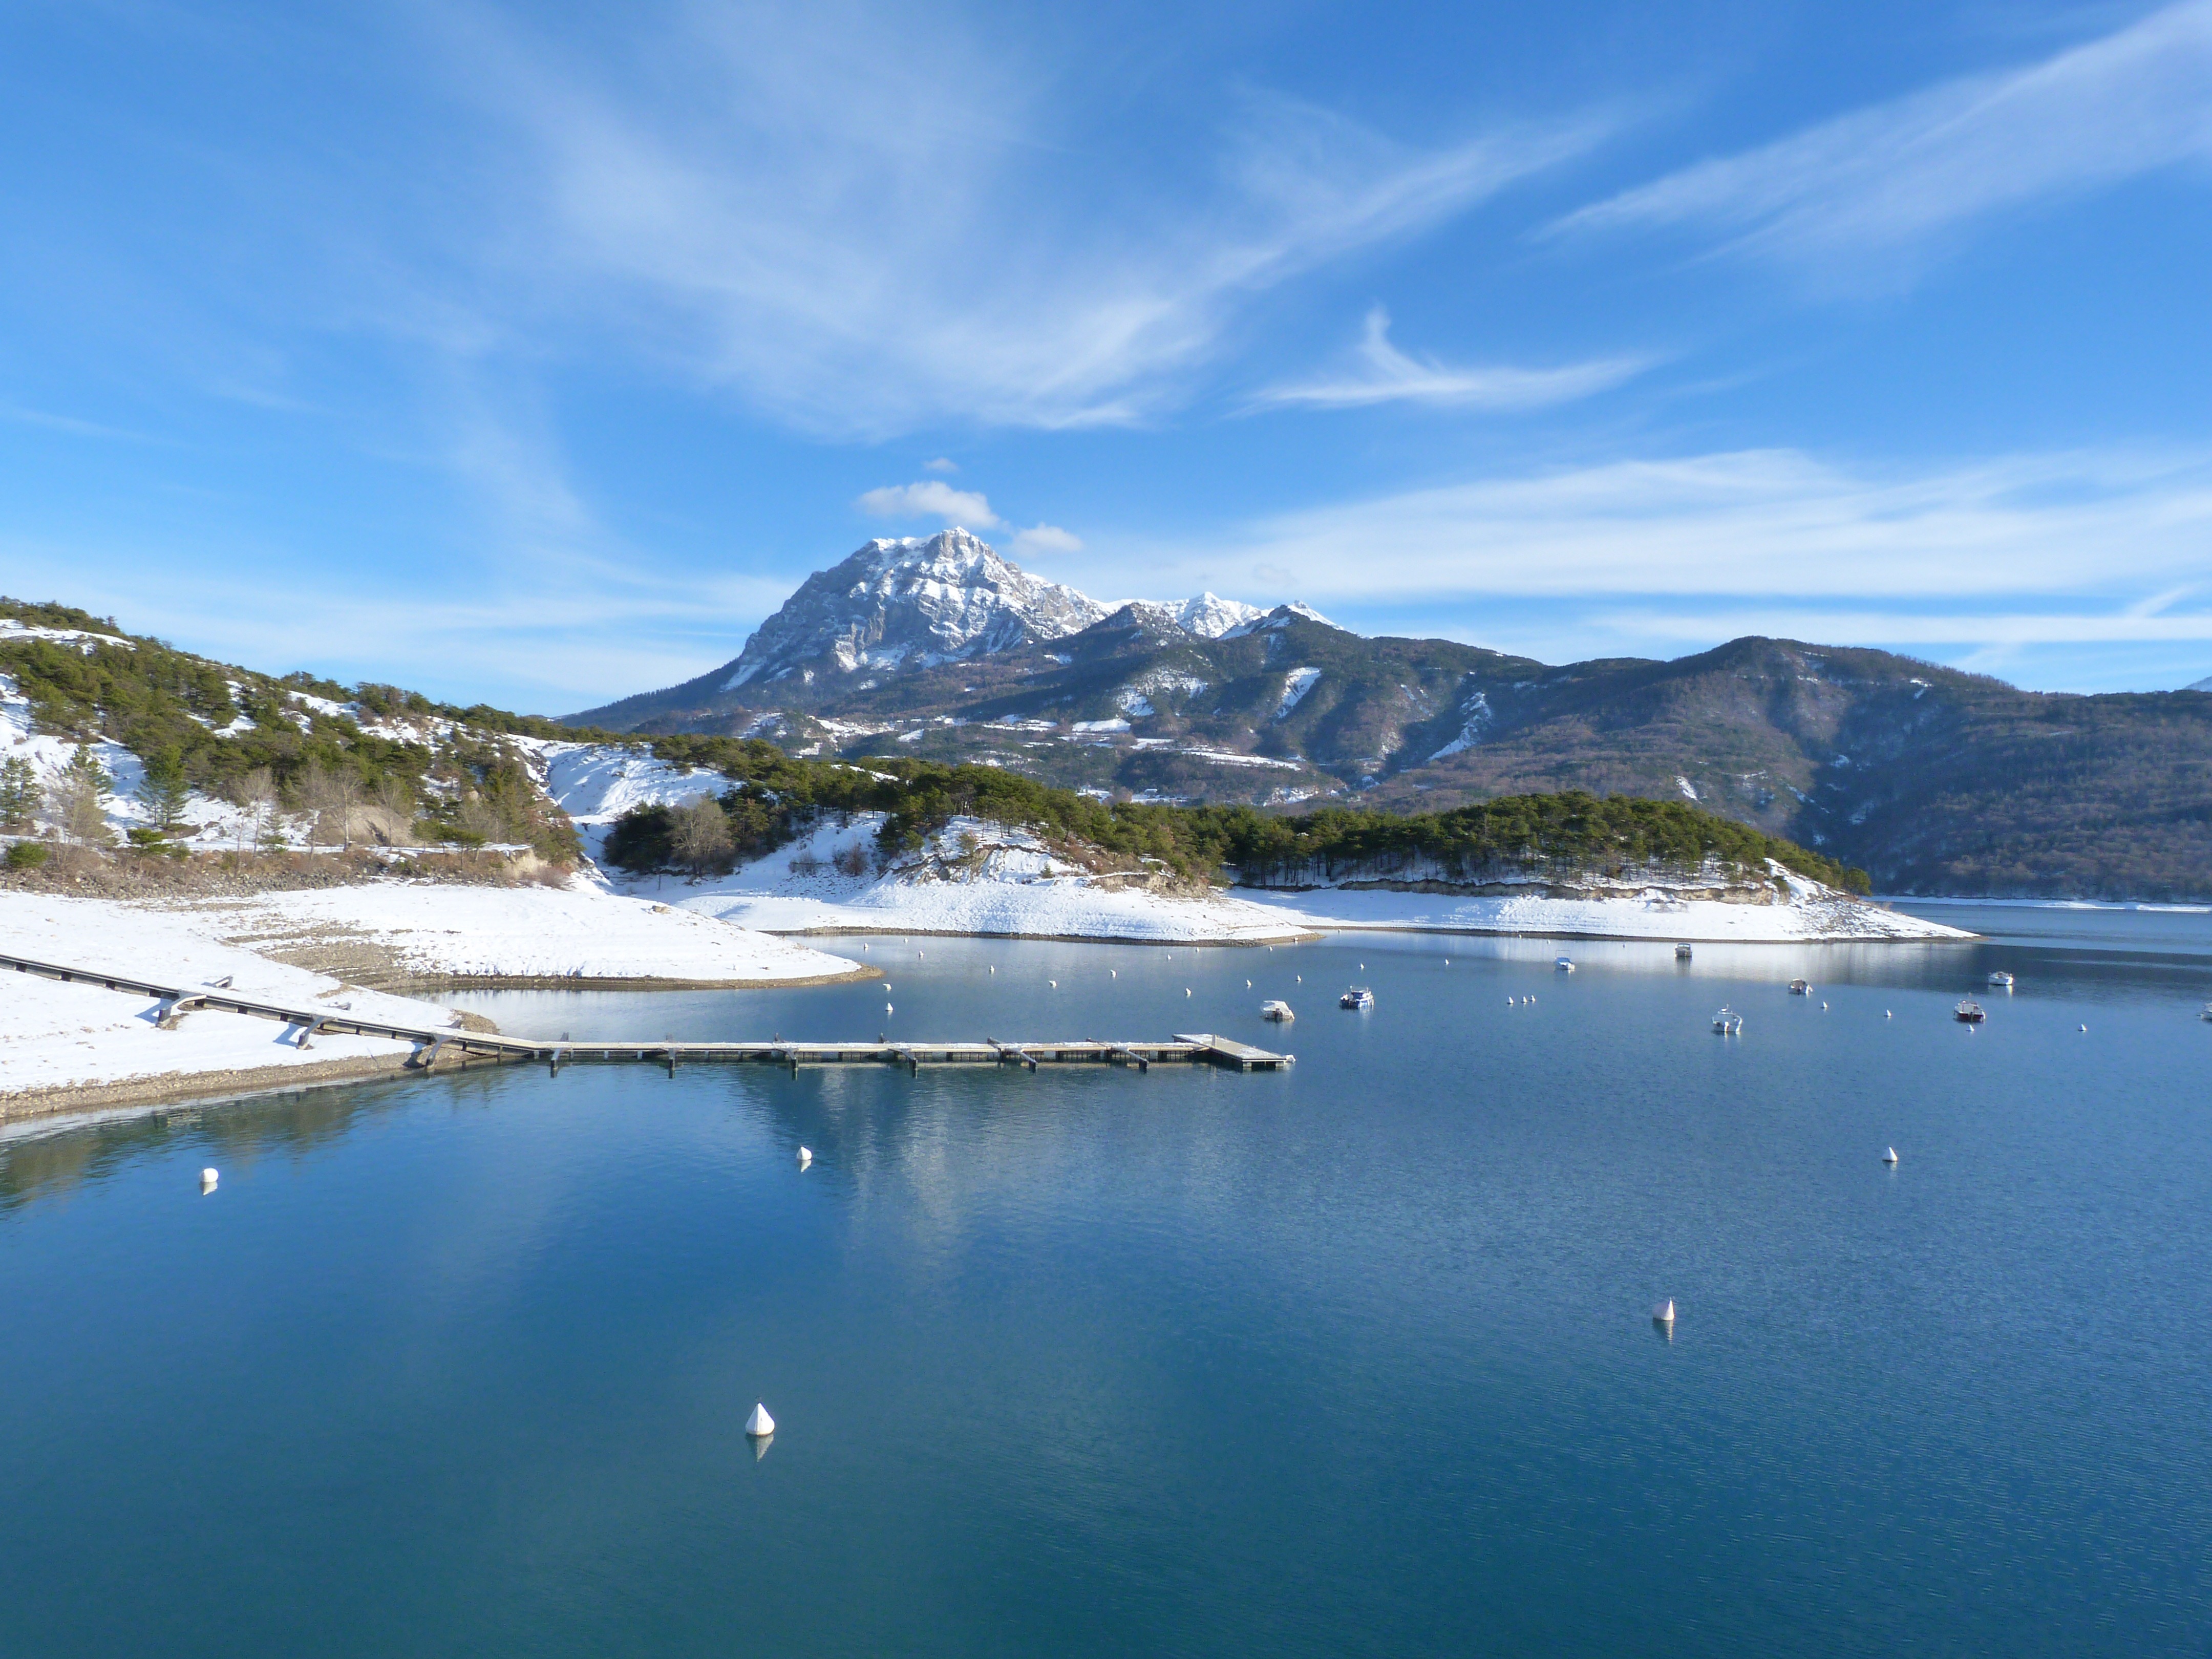
landscape, sea, water, nature, mountain, snow, cloud, sky, lake, mountain range, reflection, calm, bay, fjord, reservoir, body of water, alps, loch, crater lake, mountainous landforms